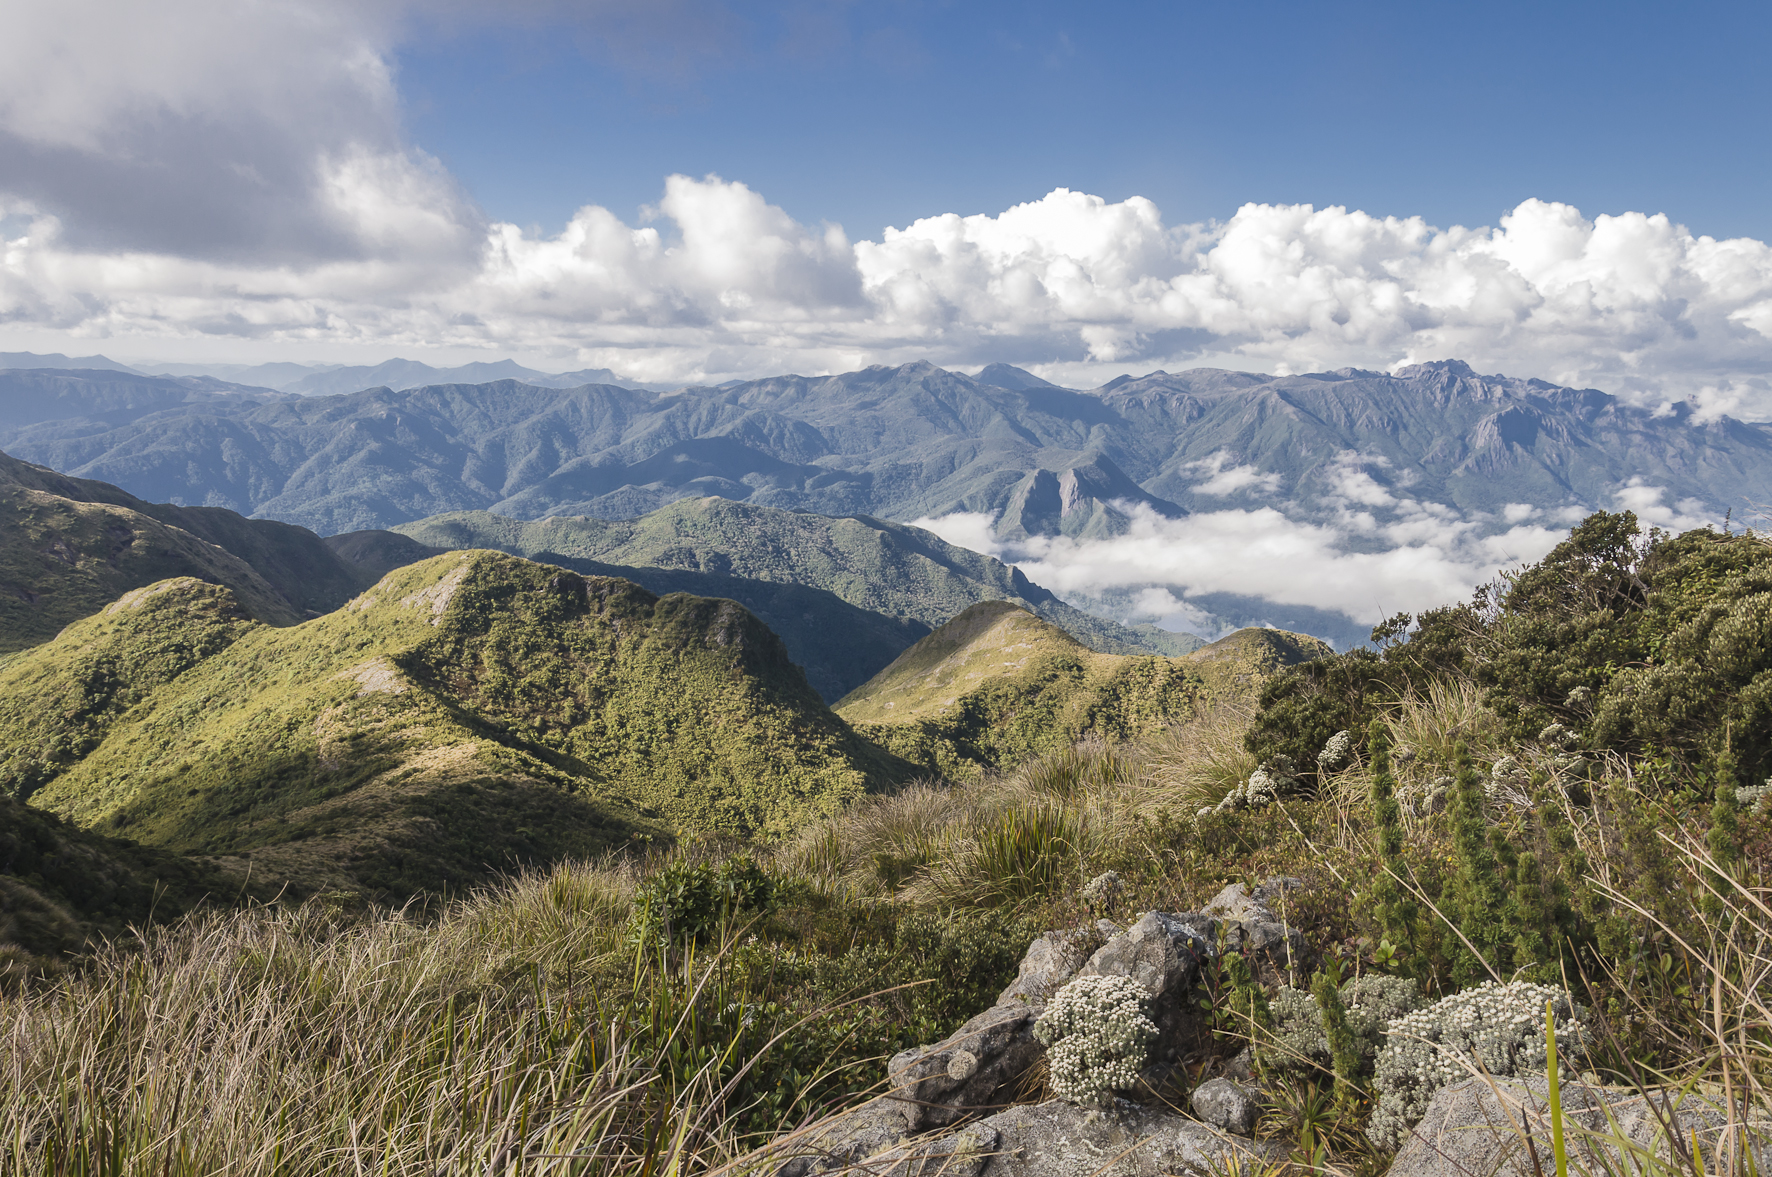
Fire: no
Smoke: no